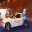
Label: ambulance